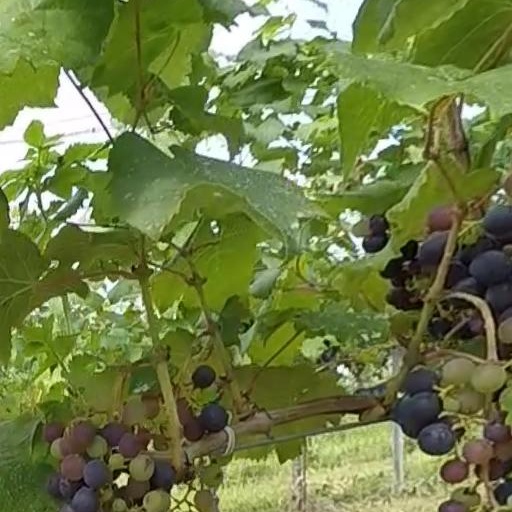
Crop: grape